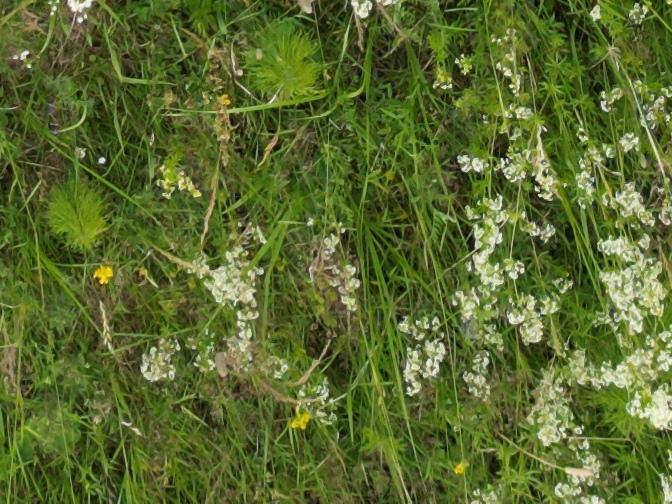
Flowers visible: yarrow flowers, yarrow flowers